The Amazing Race en Discovery Channel 2

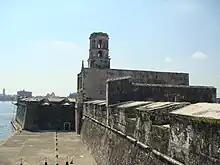
Teams visited San Juan de Ulúa in this leg.

In this leg's Roadblock, one team member had to purchase a traditional dance costume using a Visa card and then dance with a partner of the square to find the dancer with the same number in their clue to receive their next clue.